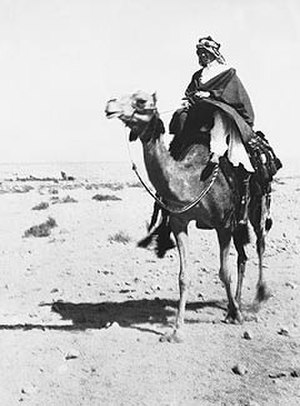
Araberopstanden / Styrkerne
Thomas Edward Lawrence, kendt som Lawrence of Arabia efter slaget om Akaba, 1917.
Araberopstanden var et oprør på Arabien og i Levanten mod det Osmanniske Rige mellem 1916 og 1918. Det var en del af Mellemøstenfelttoget under 1. verdenskrig. Opstanden blev indledt af Husayn ibn Ali, sharif af Mekka og leder for den arabiske Banu Hashim-stamme, for at opnå arabisk uafhængighed fra osmannerne og at oprette en arabisk stat, som strakte sig fra Aleppo i Syrien til Aden i Yemen.